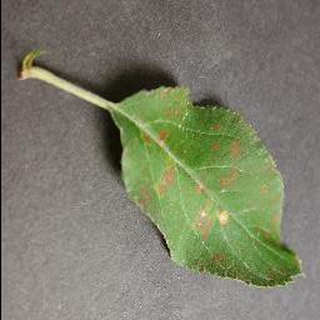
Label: apple_cedar_apple_rust